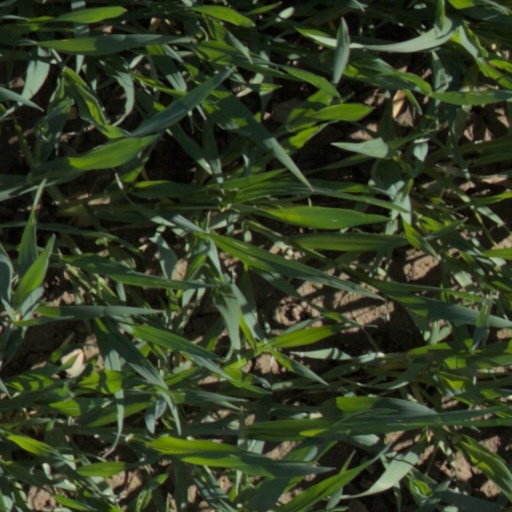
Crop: wheat